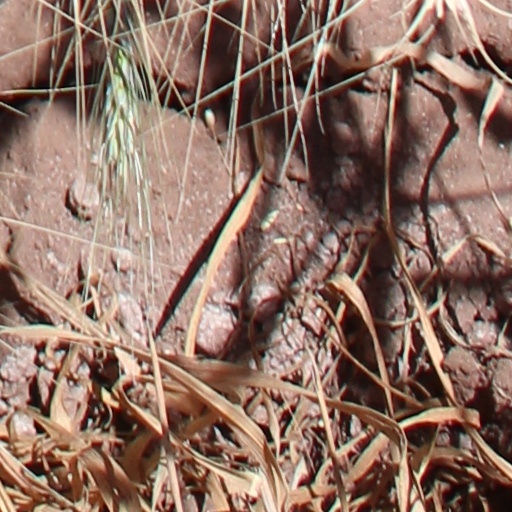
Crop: wheat